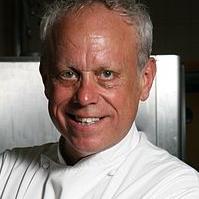
Age: 51